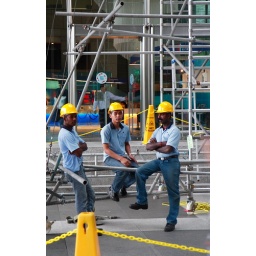
The ubiquitious yellow hard hats make yet another apperance in white-collar Raffles Place.